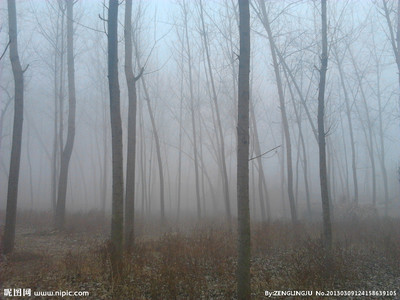
Weather: foggy or hazy